List of National Treasures of Japan (writings: Classical Chinese books)

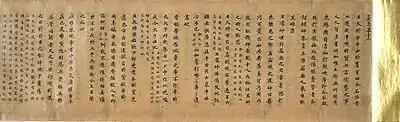
Part of the oldest extant transcription of "A New Account of the Tales of the World", a collection of anecdotes about distinguished people of the Later Han dynasty to the Eastern Jin dynasty.

The term "National Treasure" has been used in Japan to denote cultural properties since 1897, although the definition and the criteria have changed since the introduction of the term. The written materials in the list adhere to the current definition, and have been designated National Treasures according to the Law for the Protection of Cultural Properties that came into effect on June 9, 1951. The items are selected by the Ministry of Education, Culture, Sports, Science and Technology based on their "especially high historical or artistic value". The list presents 57 entries from the 7th century Tang dynasty to the Kamakura period with more than half originating in China. The total number of items is higher, however, since groups of related objects have been joined as single entries. The list contains works that have been originally compiled in China by Chinese authors. A large proportion of these works are Chinese classics.